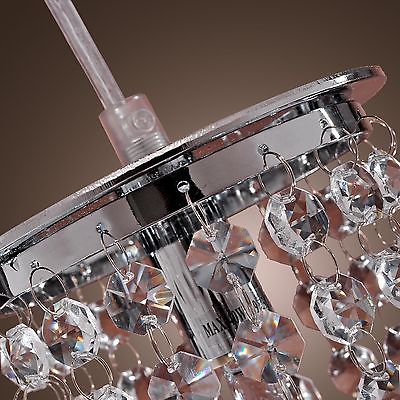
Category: lamp